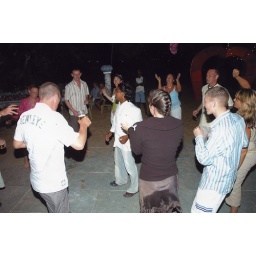
brown boy in the ring (jimmy our goan friend)